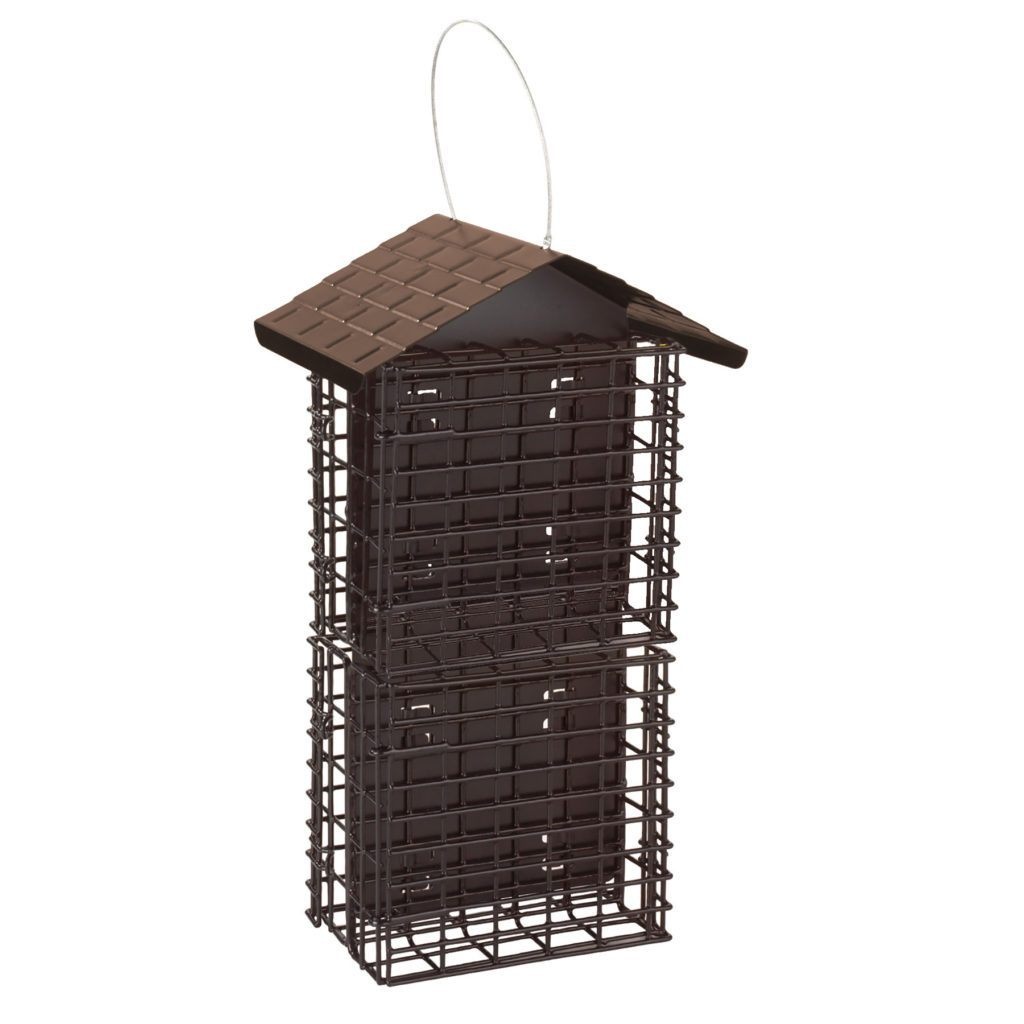
More Birds® Four Cake Suet Buffet Bird Feeder with Weather Guard
The More Birds® Four Cake Suet Buffet with Weather Guard is the perfect way to offer healthy treats to woodpeckers , nuthatches , chickadees and more! 4 independent cages hold 1 suet cake each, providing more feeding space for clinging birds. The cages feature an easy-open, double-locking closure system. The shingle-patterned roof design diverts rain & snow, helping keep suet cakes dry. Its cage grid is designed with clinging birds in mind, but it’s not just for suet! It’s also perfect for small seed cakes, nesting materials in spring & oranges in summer. Woodpeckers also use the bottom cages as a tail-prop when feeding! Constructed of solid steel with a weather-resistant, brown powder-coated finish, the Four Cake Suet Buffet is a quality suet feeder that birds will love. Easy-open, double-locking closure system Shingle-patterned roof design diverts rain & snow, helping keep suet cakes dry Woodpeckers use bottom cages as a tail-prop when feeding 4 suet cake capacity – 4 independent cages hold 1 suet cake each Not just for suet – great for small seed cakes, nesting materials in spring & oranges in summer Solid steel construction with weather-resistant, powder-coated brown finish
Brand: More Birds
Category: Home & Garden > Decor > Bird & Wildlife Feeders